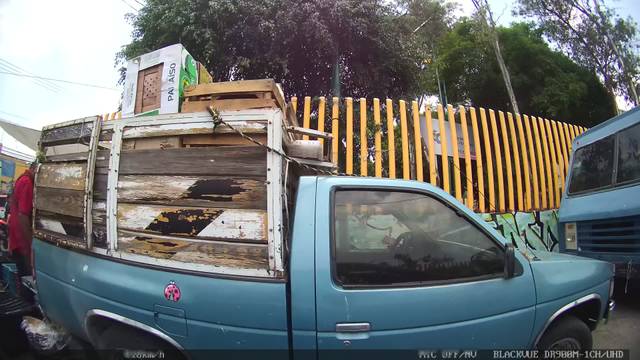
Region: Mexico
Coordinates: 19.356, -99.237